James D. La Belle

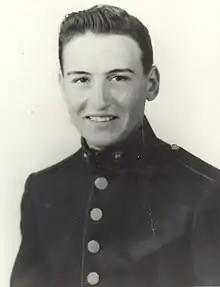
James D. La Belle, Medal of Honor recipient

Private First Class James Dennis La Belle (November 22, 1925 – March 8, 1945) enlisted in the United States Marine Corps Reserve on November 18, 1943. Fifteen months later, in his first and last battle, he heroically sacrificed his life at Iwo Jima and was posthumously awarded the Medal of Honor, the highest military honor awarded by the United States.